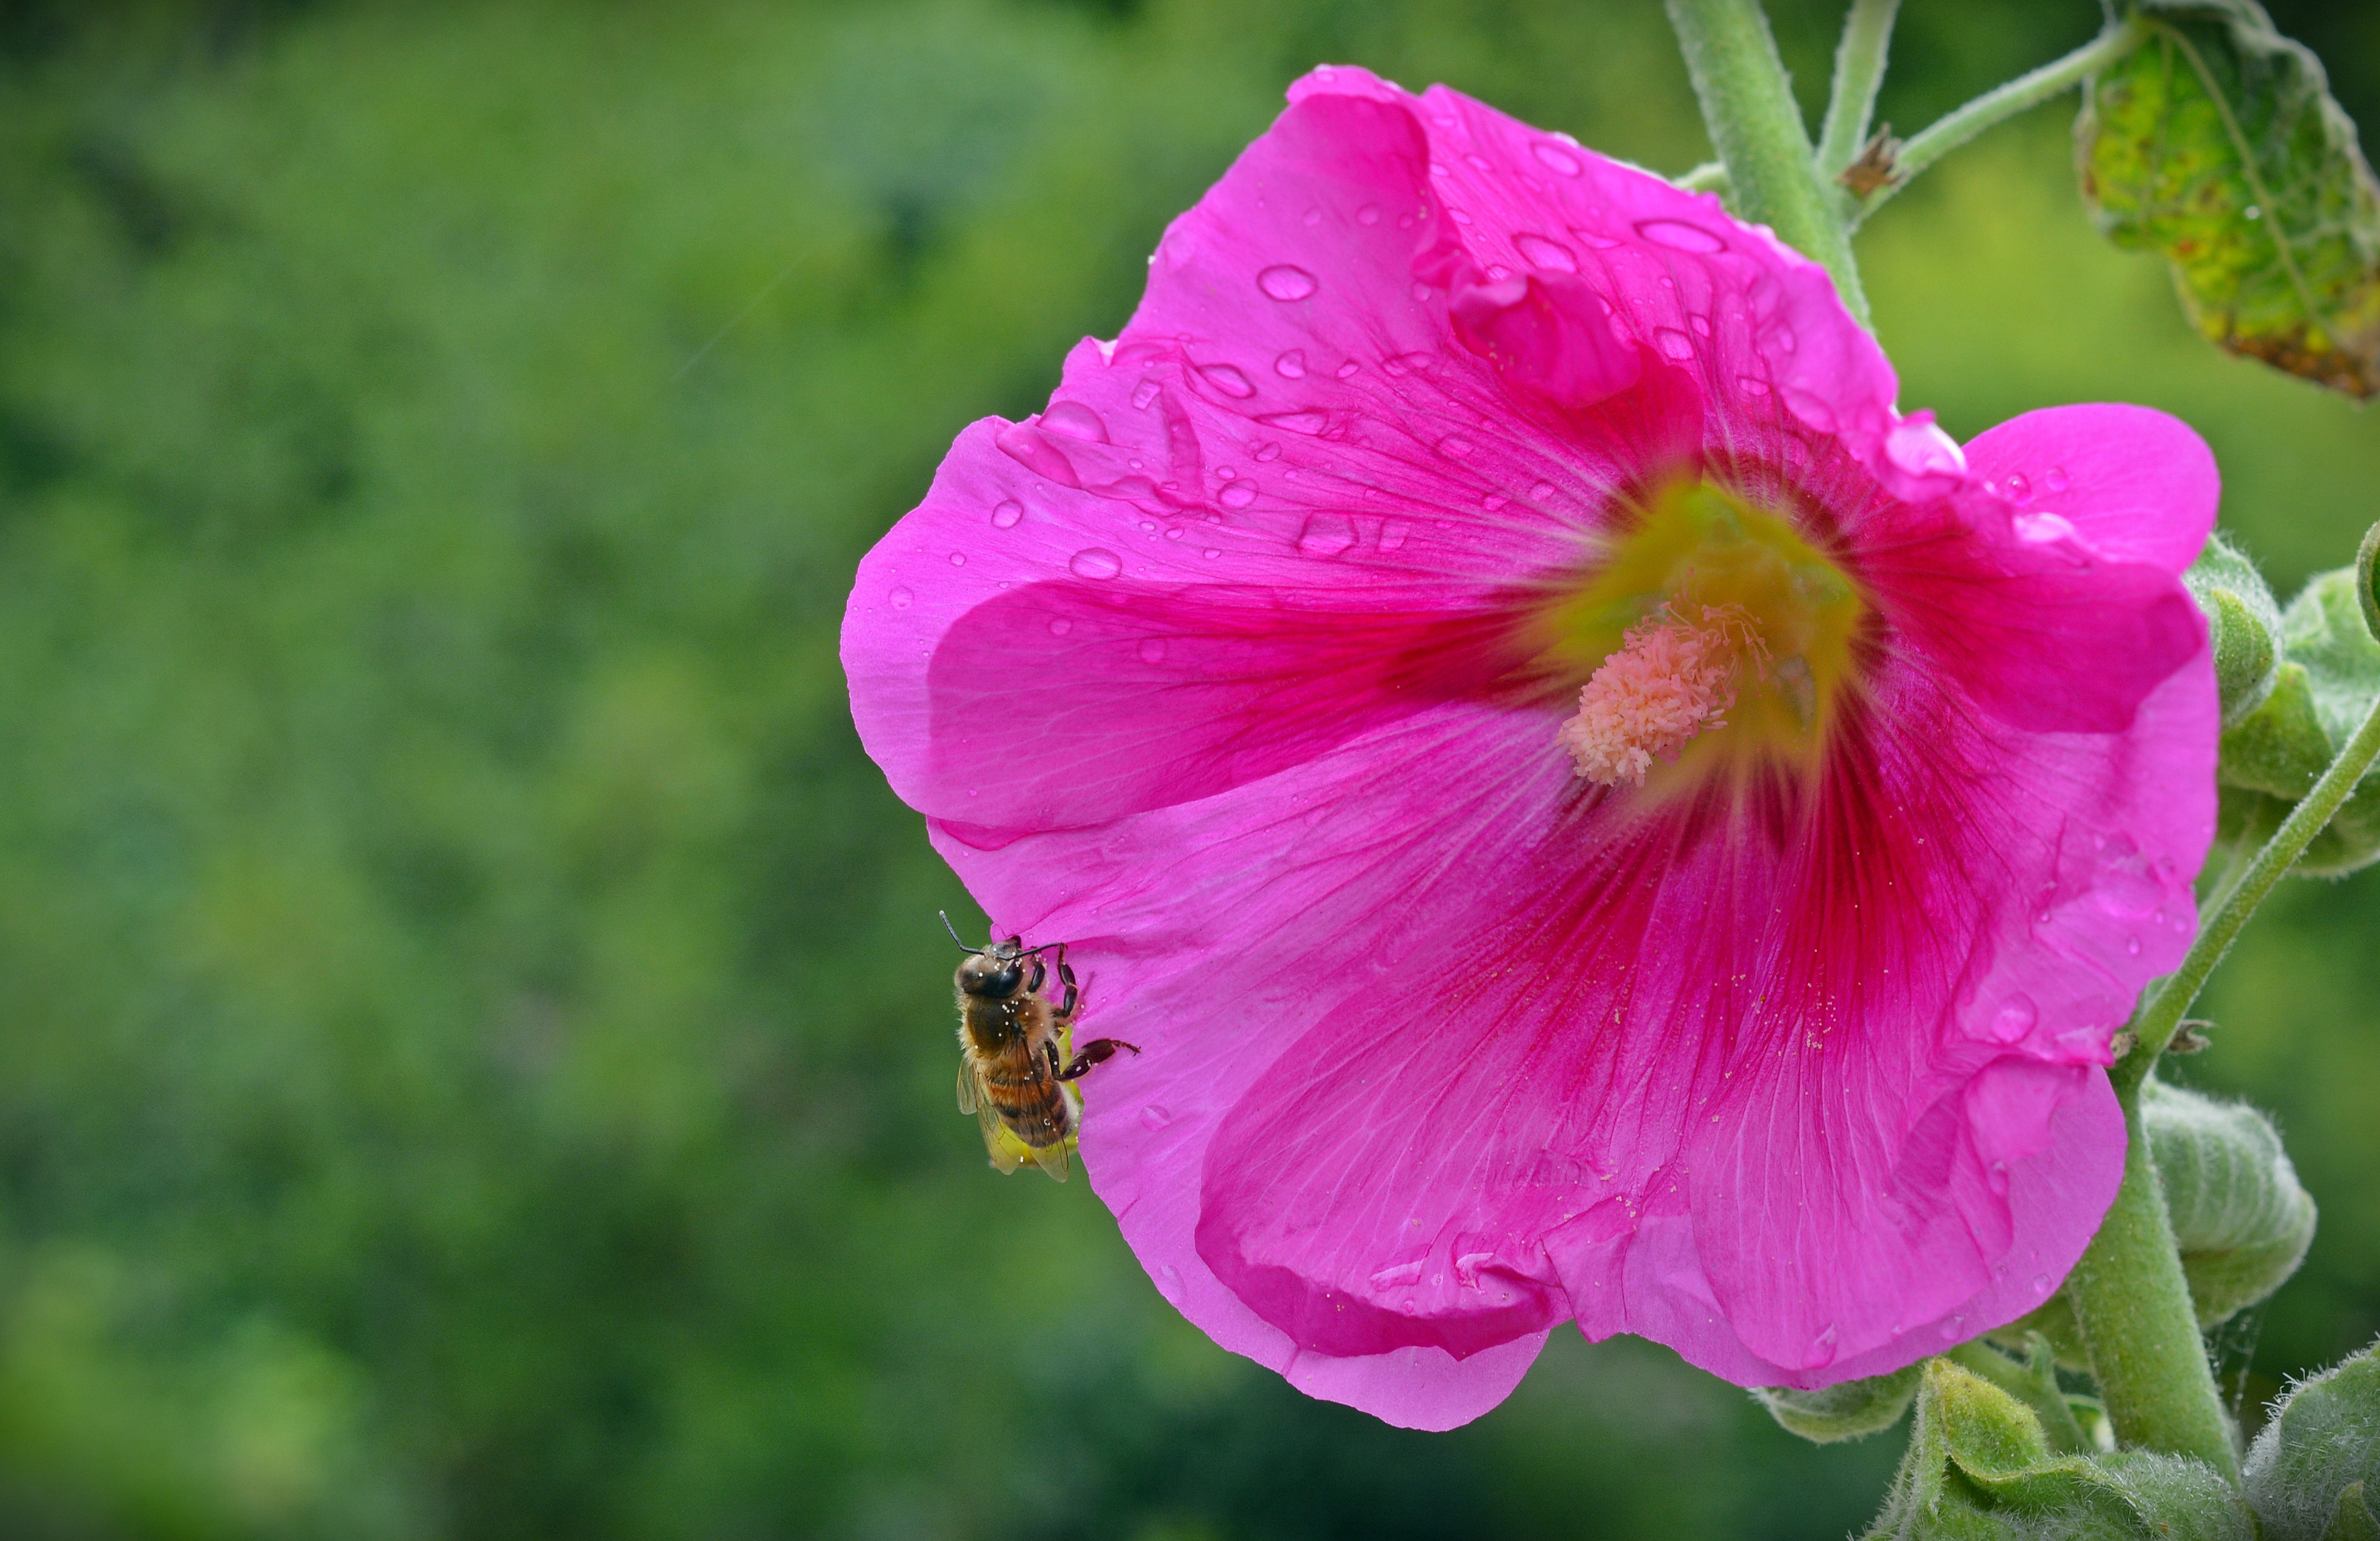
blossom, plant, flower, petal, bloom, botany, pink, flora, wildflower, bee, hollyhocks, macro photography, ornamental plant, flowering plant, stock rose, stock rose garden, althaea rosea, annual plant, land plant